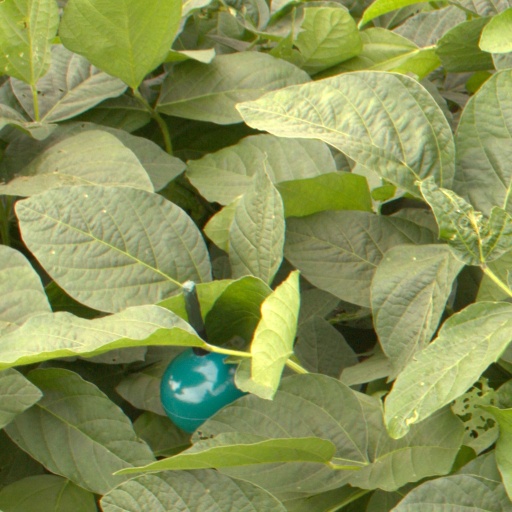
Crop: soybean